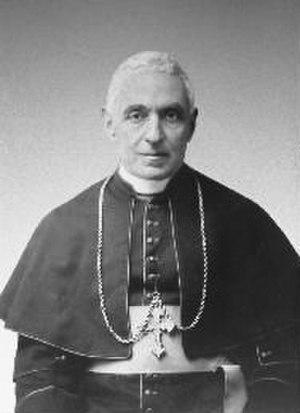
Jean-Baptiste Scalabrini est un évêque italien fondateur des missionnaires de Saint-Charles et des sœurs missionnaires de saint Charles Borromée et reconnu bienheureux par l'Église catholique.
Cette liste de saints concerne les saints, bienheureux, et vénérables reconnus comme tels par l'Église catholique, ayant vécu au XXᵉ siècle. Sur cette période, l'Église a donné comme modèles évangéliques 152 saints et 2 038 bienheureux.